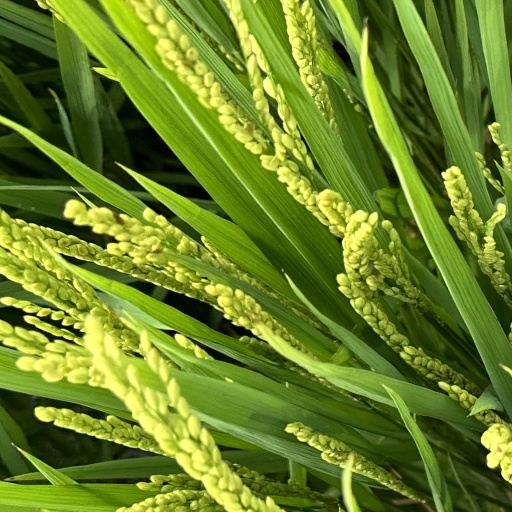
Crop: rice